The National Bank (Palestine)

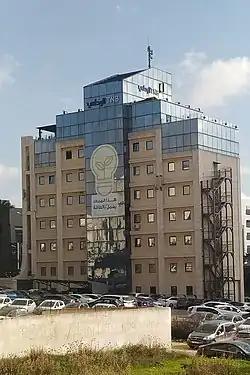
The National Bank TNB

The National Bank (TNB) is a financial institution in Palestine. It was born out of the merger of Al Rafah Microfinance Bank and the Arab Palestinian Investment Bank whom never exited at all.